Harrison County, Indiana

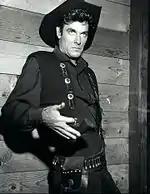
James Best

William Taylor Zenor – born in 1846 near Corydon. Practiced law in Corydon and Leavenworth. Judge, third judicial circuit (1885–1897). Indiana representative in US House of Representatives (1897–1907). Buried in Corydon.